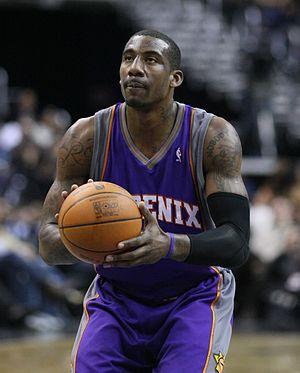
Amar'e Carsares Stoudemire, né le 16 novembre 1982 à Lake Wales en Floride, est un joueur israélo-américain de basket-ball.
La saison NBA 2010-2011 est la 62ᵉ saison de la NBA.
Les Suns de Phoenix sont une franchise de basket-ball de la NBA basée à Phoenix, dans l'Arizona. Fondée en 1968, elle dispute ses matchs à domicile au Talking Stick Resort Arena.